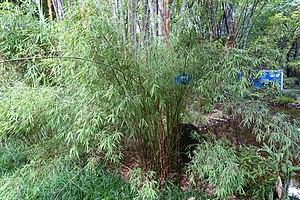
Fargesia angustissima est une espèce de plantes monocotylédones de la famille des Poaceae, sous-famille des Bambusoideae, originaire de la province du Sichuan.